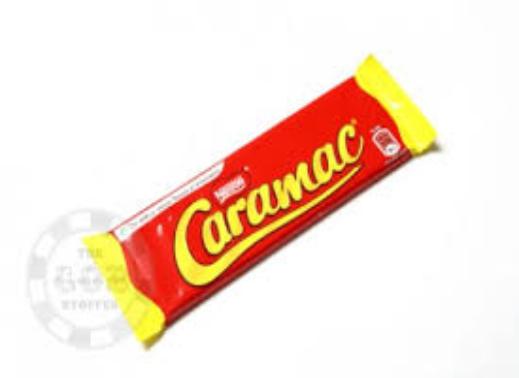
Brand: Caramac
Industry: Food